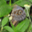
Label: butterfly